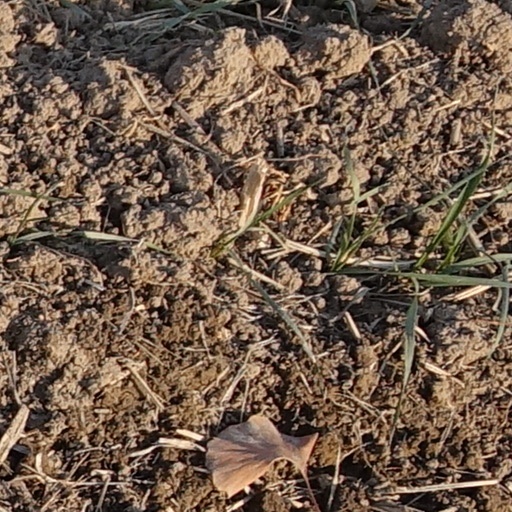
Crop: wheat